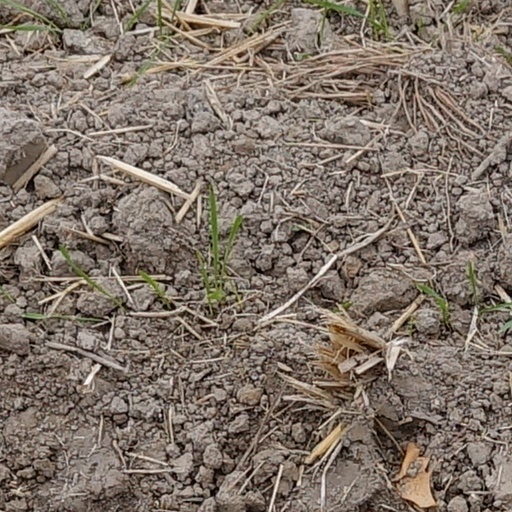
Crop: wheat